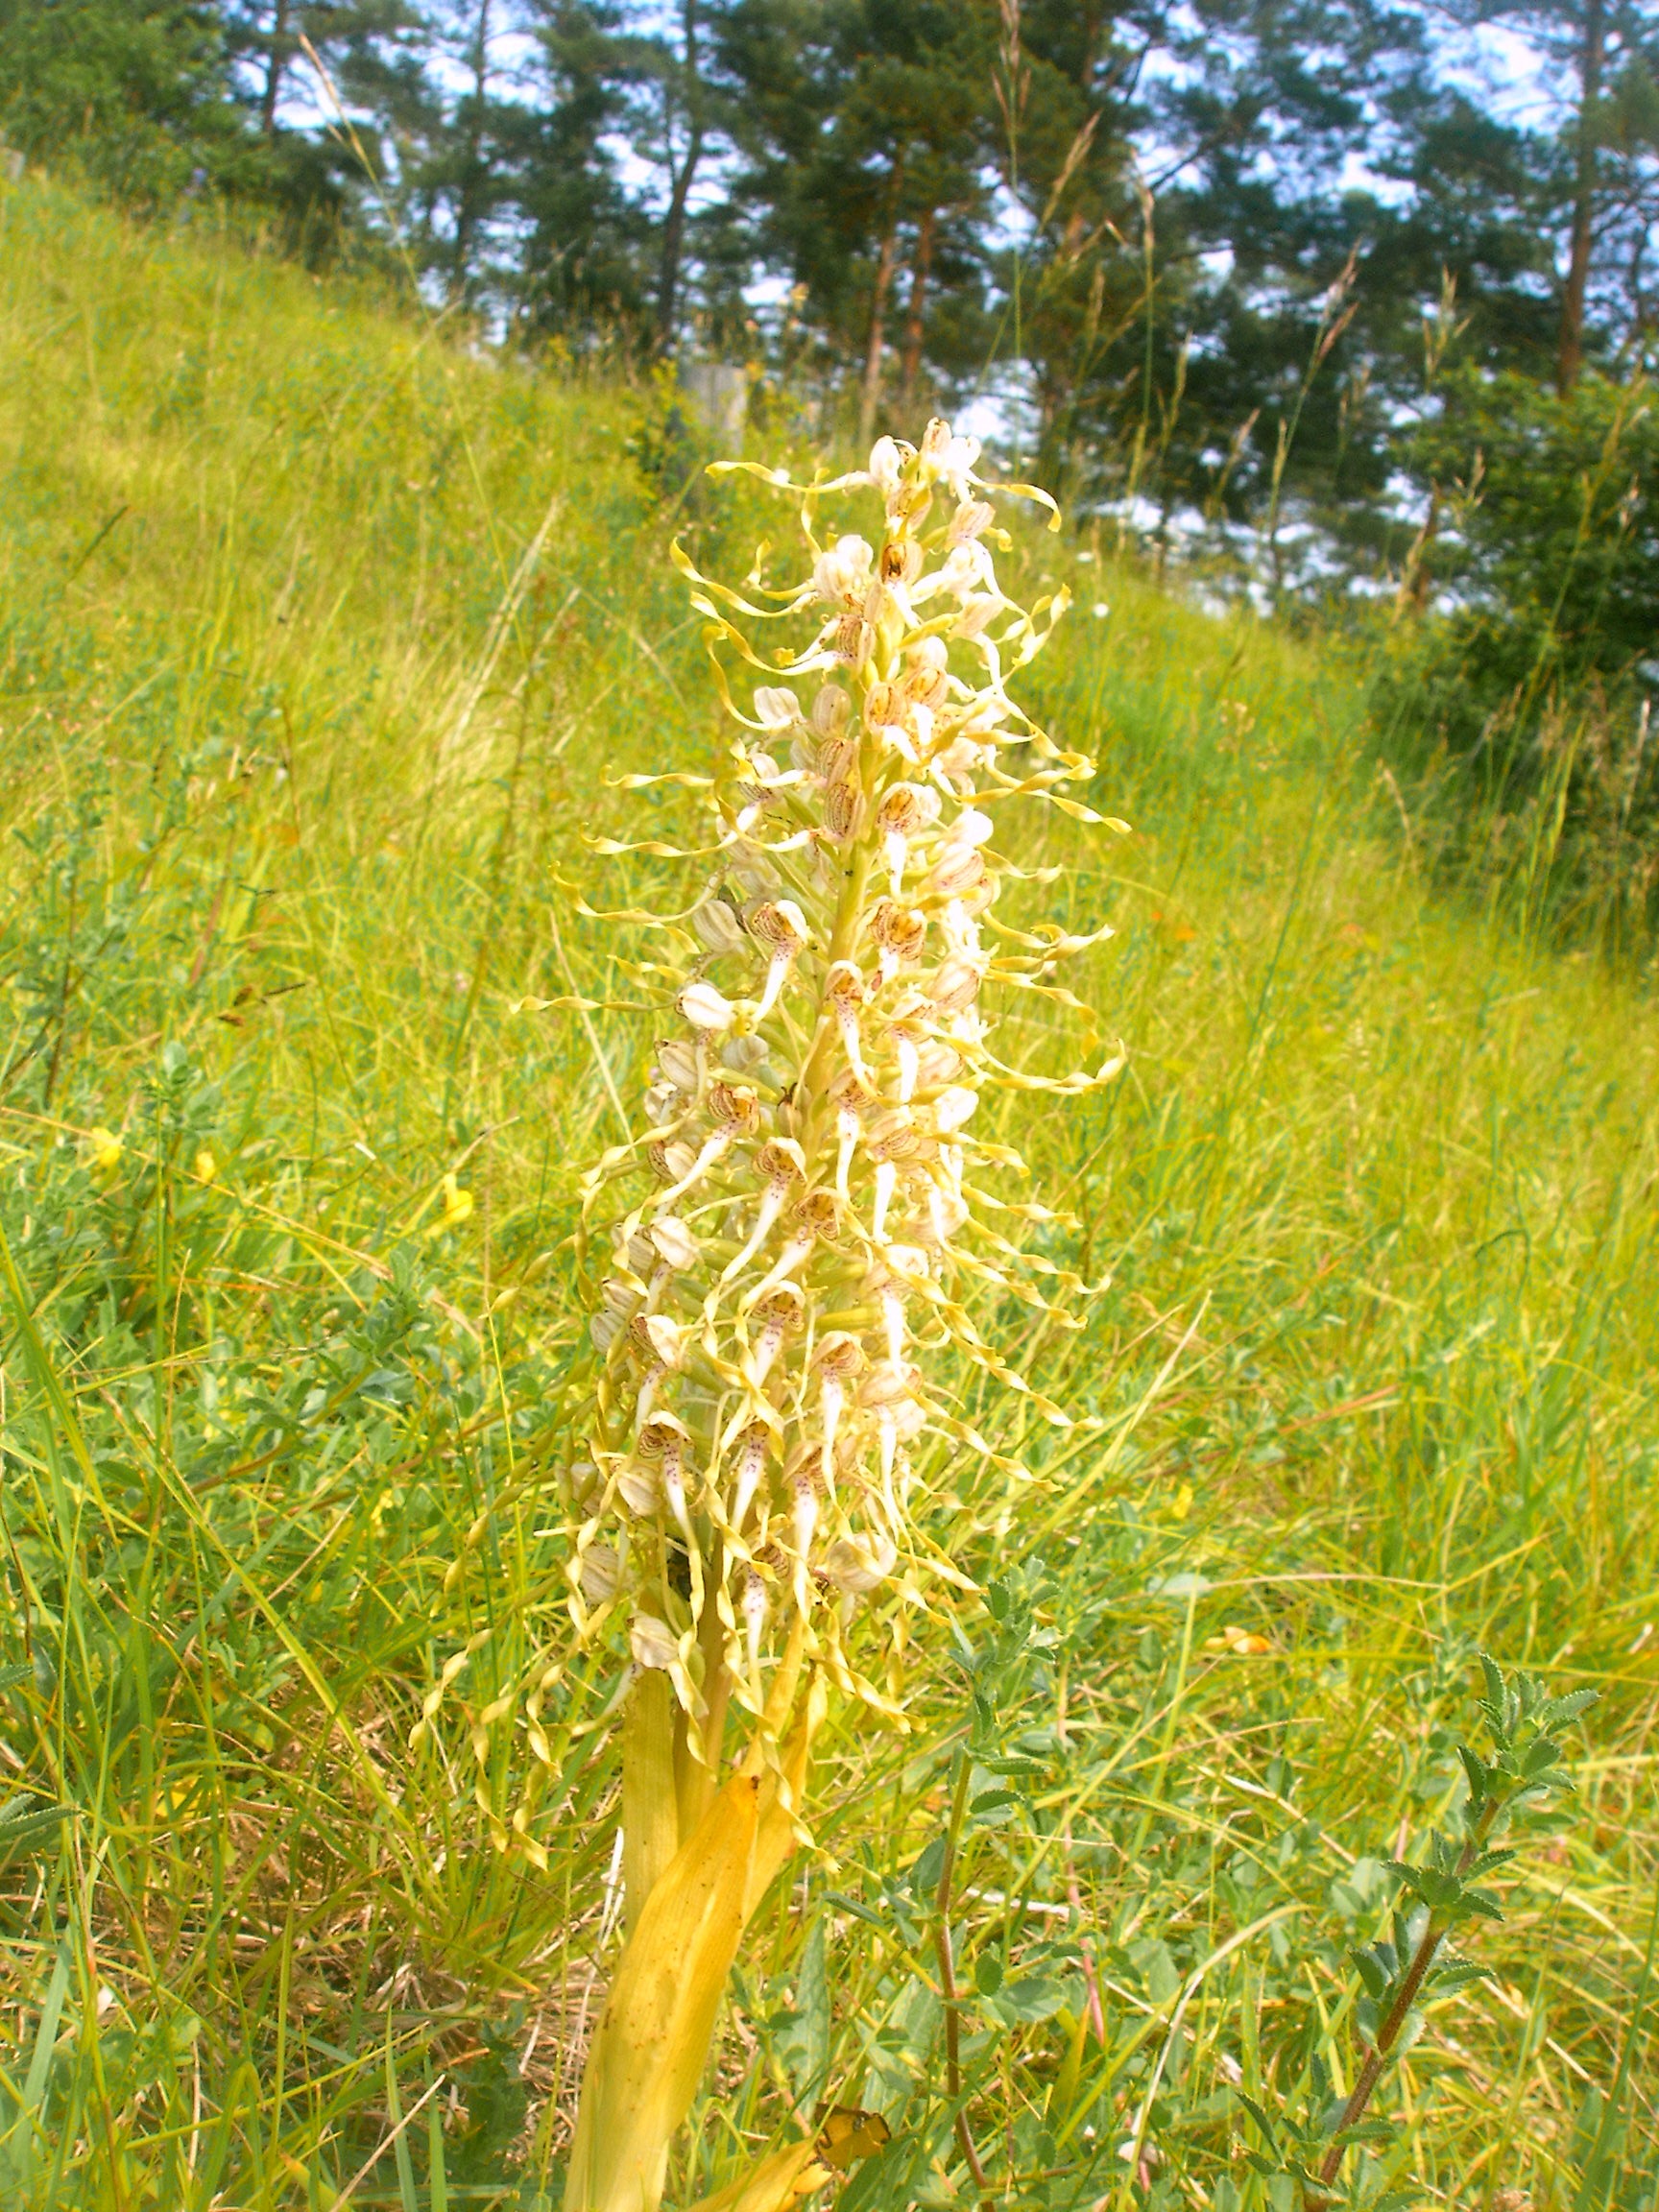
tree, grass, plant, field, meadow, prairie, flower, food, produce, crop, agriculture, flora, orchid, wildflower, shrub, rarely, flowering plant, grass family, land plant, german orchid